St. Florian Church (Hamtramck, Michigan)

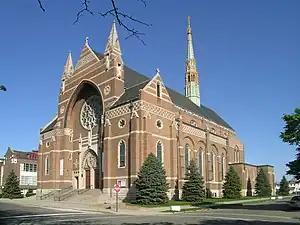
Facade of St. Florian

St. Florian Church is a Roman Catholic Church at 2626 Poland Street in Hamtramck, Michigan. The church was designed by Ralph Adams Cram of the firm Cram and Ferguson.